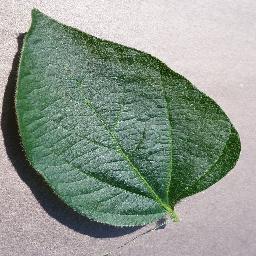
Label: Soybean___healthy